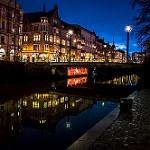
Label: non_damage_buildings_street